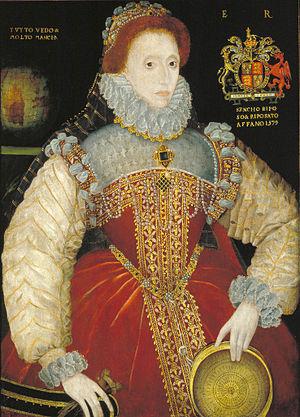
George Gower est un peintre anglais qui devint peintre officiel à la cour de la reine Élisabeth Iʳᵉ en 1581.